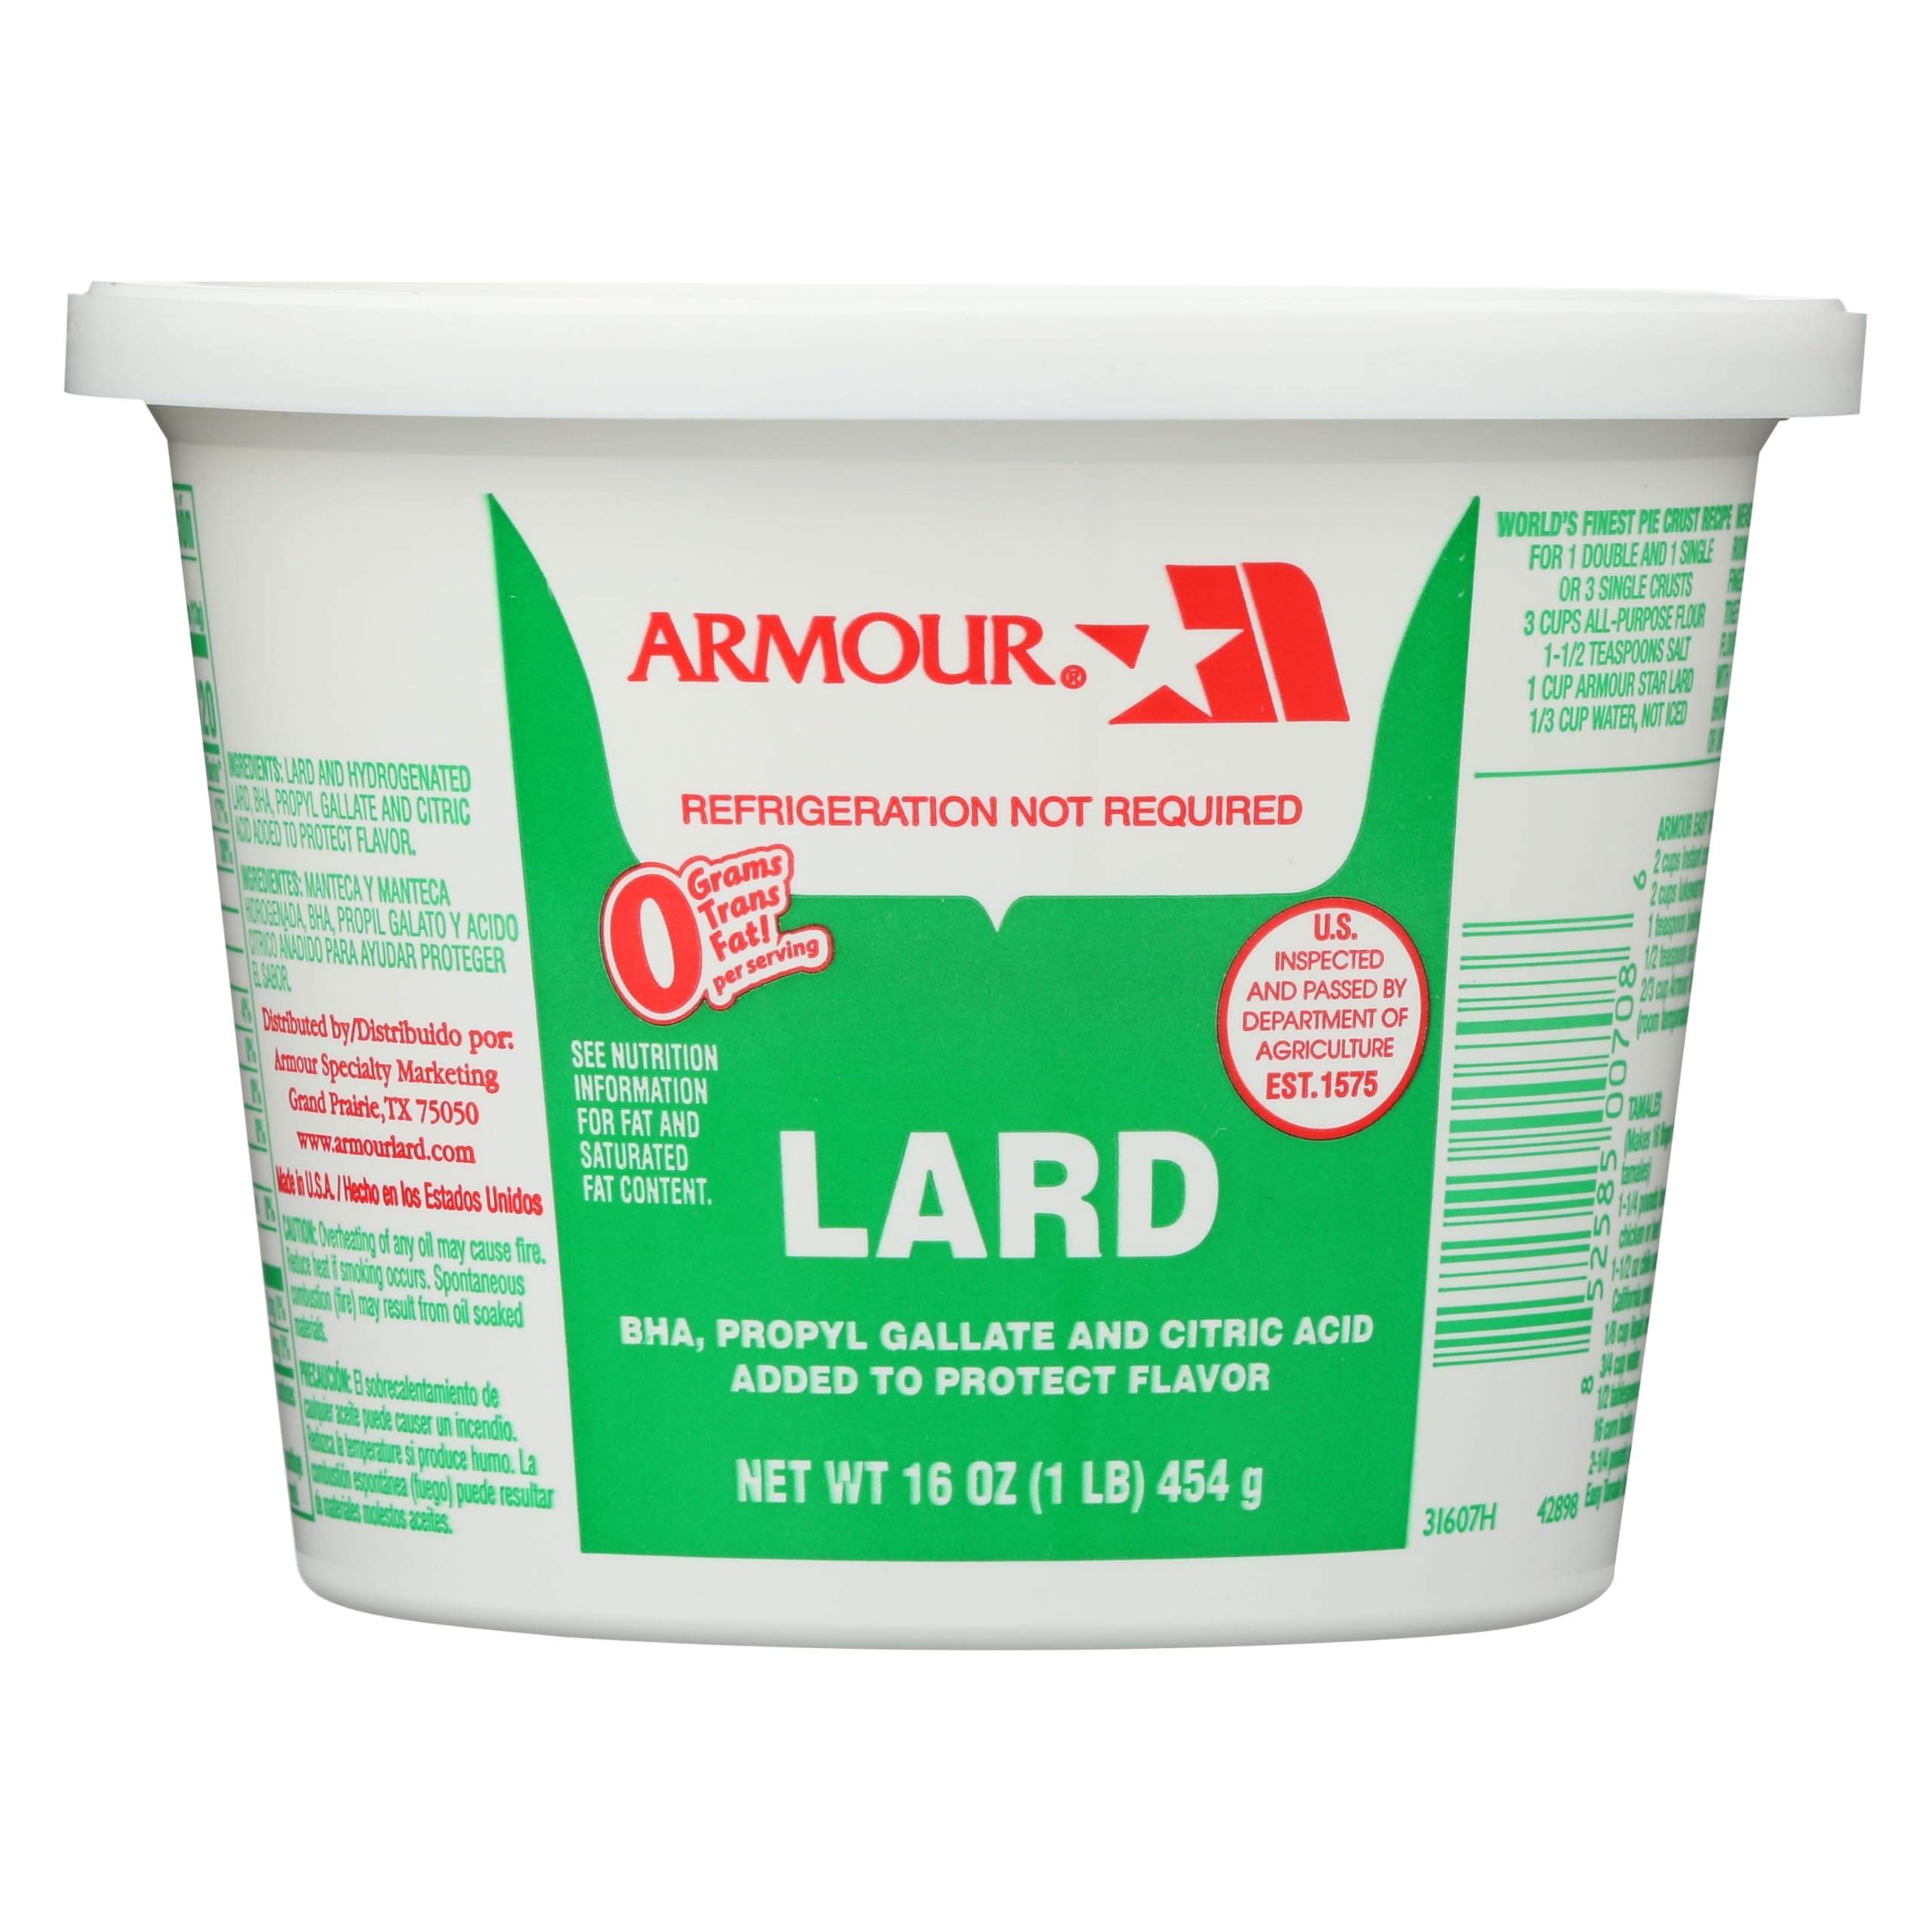
Item Name: Armour Lard 1 lb. Tub
Bullet Point 1: Perfect for baking, sauteing and frying.
Bullet Point 2: All Natural - no artificial ingredients
Bullet Point 3: 0 Grams Trans Fat, Naturally Gluten Free
Bullet Point 4: Lower saturated fat than coconut oil & butter. Higher in heart-healthy mono-unsaturated fats than butter
Product Description: Armour Lard 1 lb. Tub with convenient resealable lid.
Value: 16.0
Unit: Ounce

Price: 2.14